Law Enforcement Support Office

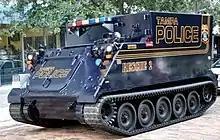
M577 command post carrier used by the Tampa Police Department in Florida

, 8,000 law enforcement agencies participate in the 1033 Program. Police departments are responsible for paying for shipment and storage of material acquired, but do not pay for the donation. The largest number of requests come from small to mid-sized police departments who are unable to afford extra clothing, vehicles, and weapons. The program gives smaller police departments access to material that larger police departments are usually able to afford without federal assistance. A memorandum of agreement between the DLA and the states participating in the program requires that police either use their received equipment within one year or return it. The rules allow police to dispose of or sell some goods after at least one year of use.